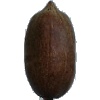
Label: Nut Pecan 1